MVP Baseball 2005

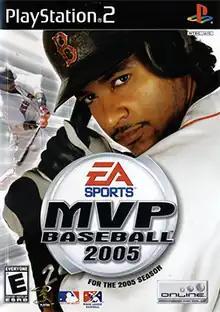
North American cover art with Manny Ramirez

MVP Baseball 2005 is a 2005 baseball video game developed by EA Canada and published by EA Sports. It features Boston Red Sox left fielder Manny Ramirez on its cover. It is considered by many to be the best baseball video game of all time, and possibly the best sports video game of all time.